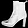
Label: Ankle boot